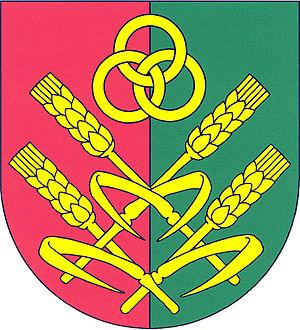
Jenišovice est une commune du district de Chrudim, dans la région de Pardubice, en République tchèque. Sa population s'élevait à 413 habitants en 2017.